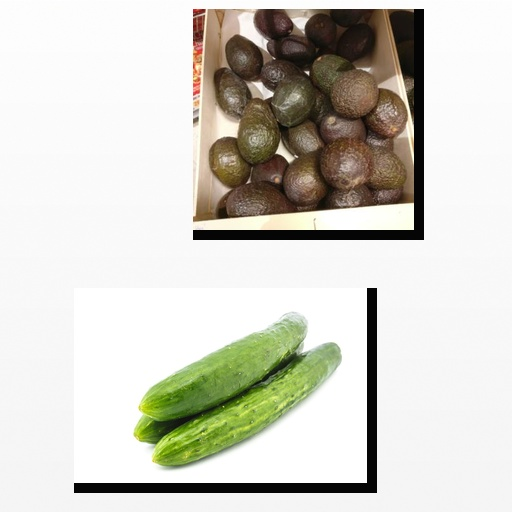
Food items: cucumber, avocado